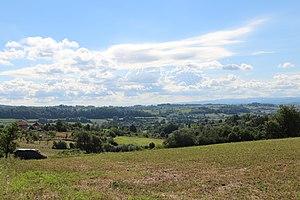
Stapar est un village de Serbie situé sur le territoire de la Ville de Valjevo, district de Kolubara. Au recensement de 2011, il comptait 179 habitants.